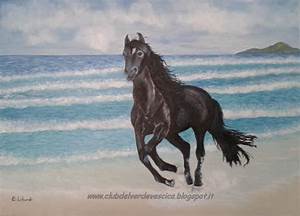
Label: horse